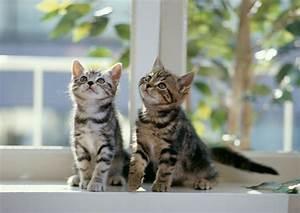
cat